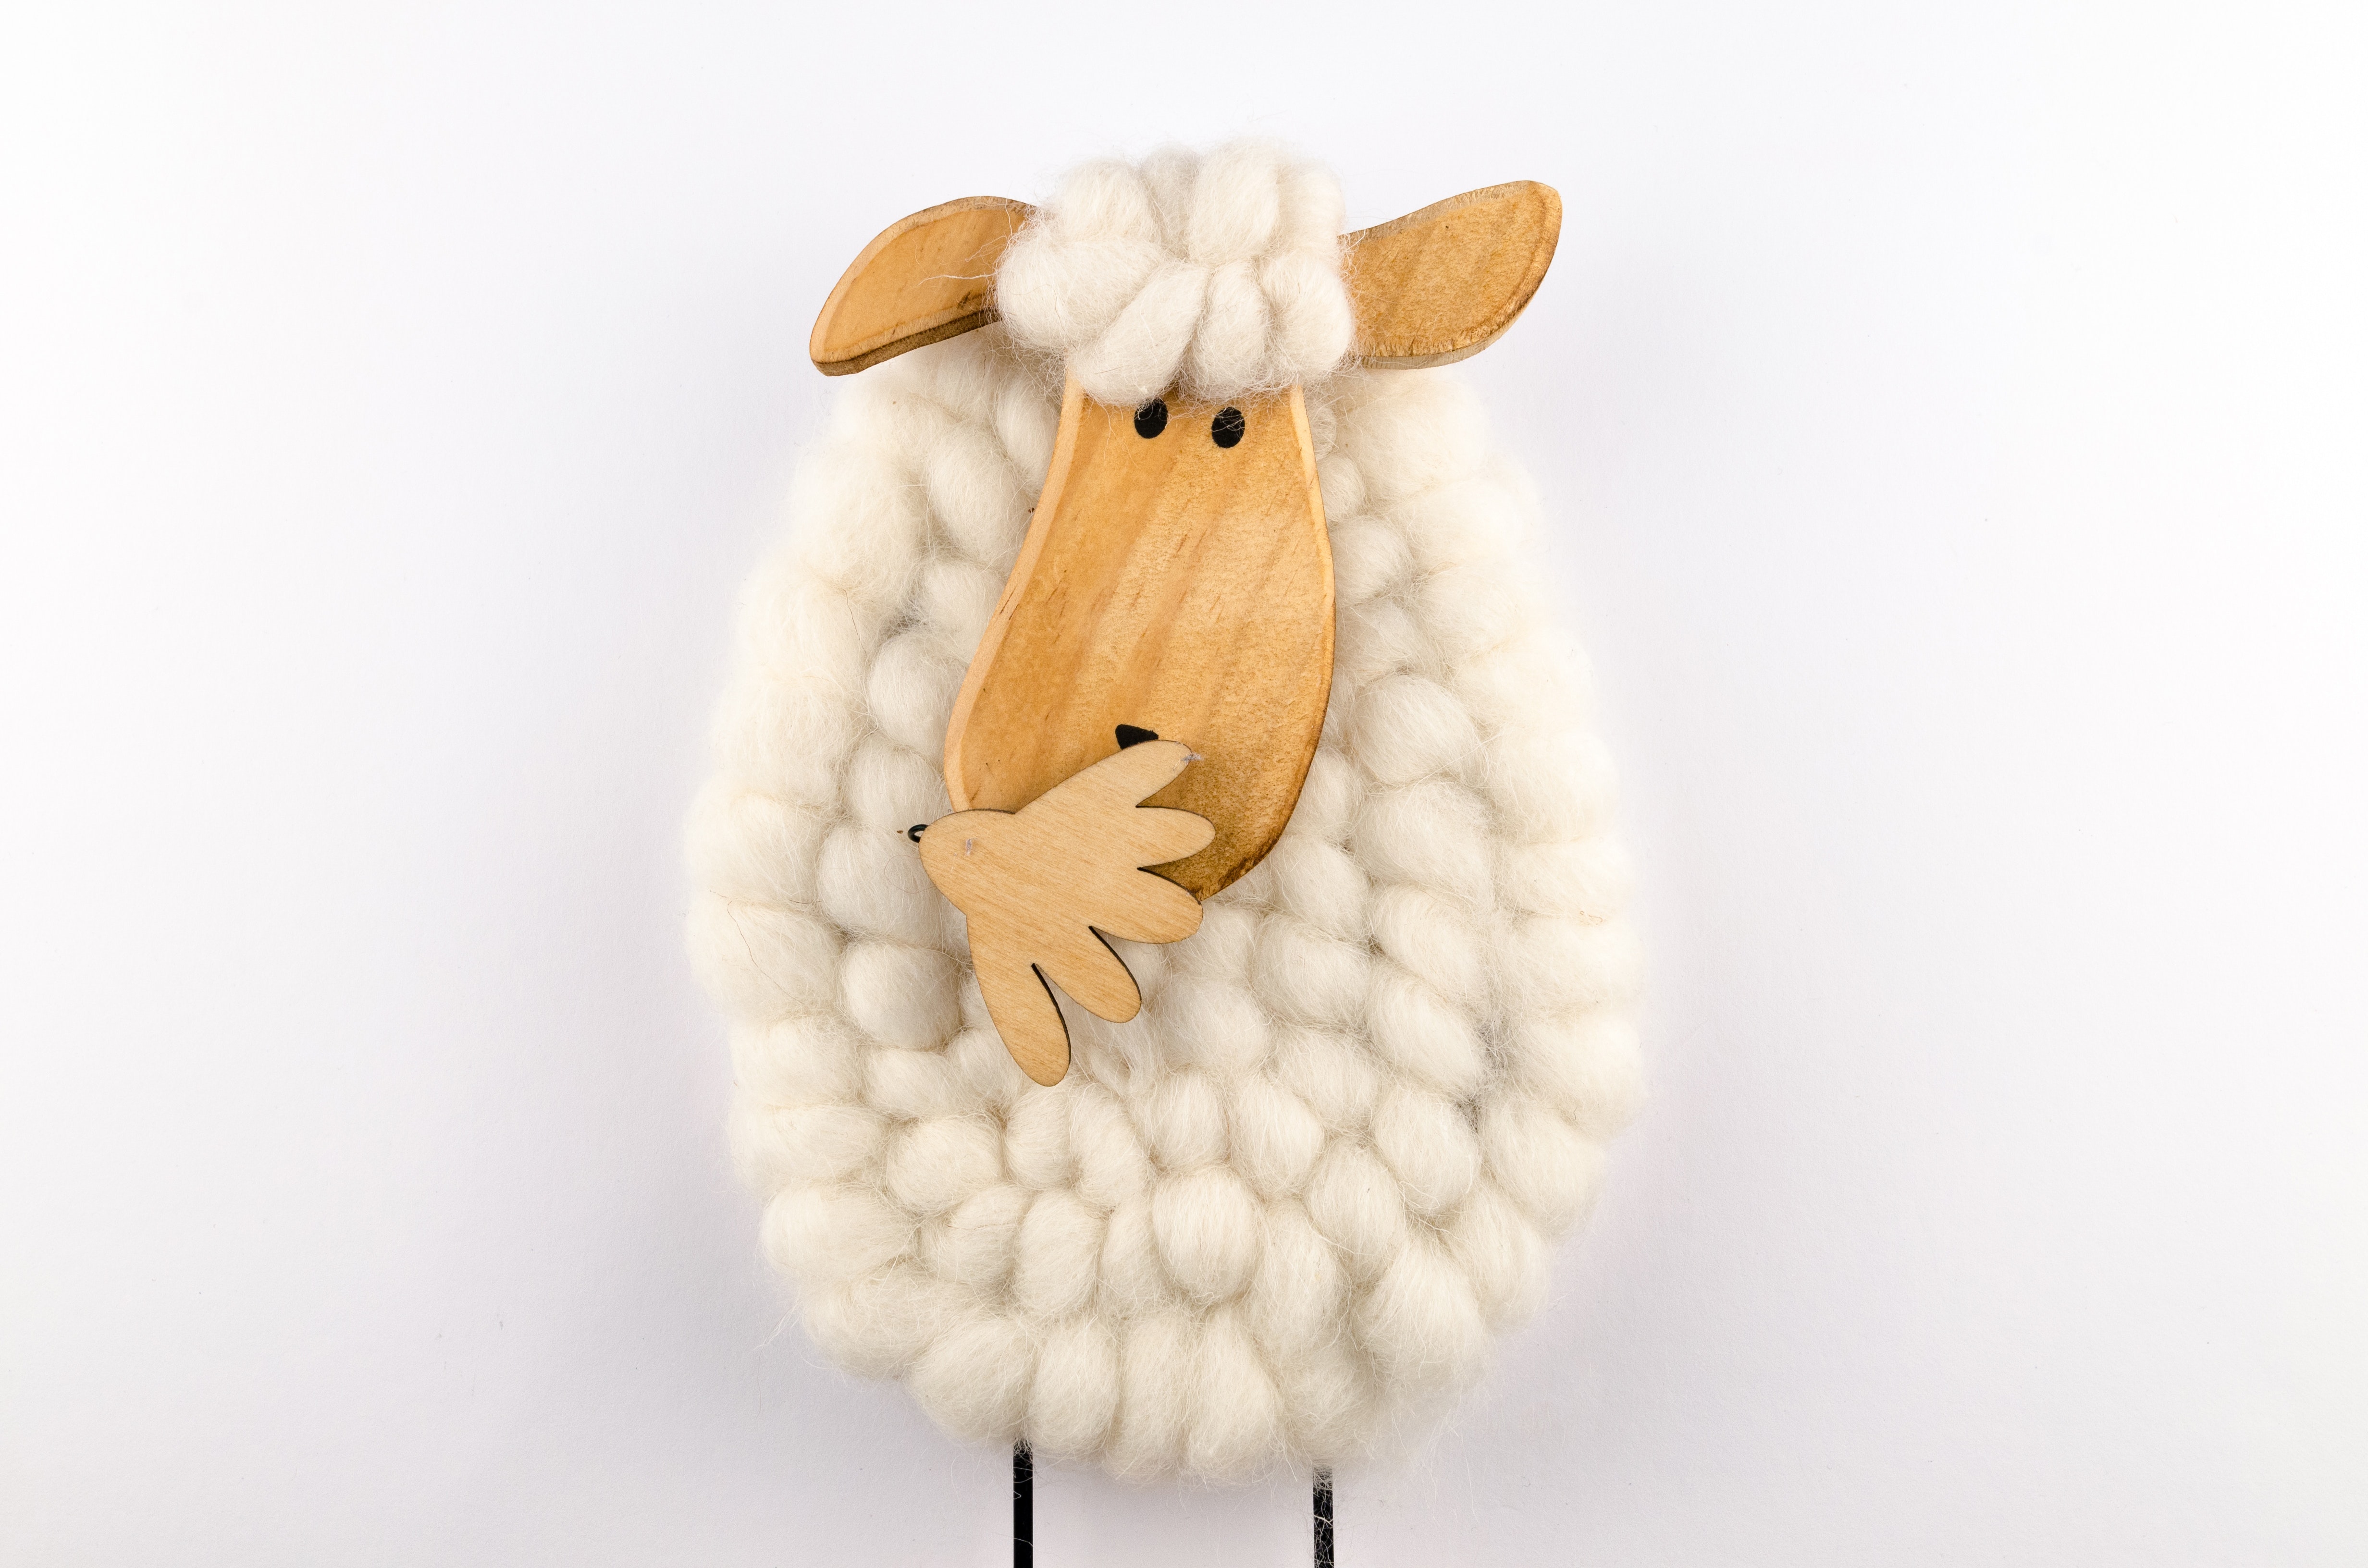
sheep, stuffed toy, giraffe, fawn, cow goat family, animal figure